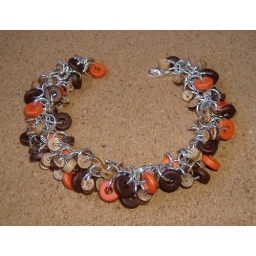
Cha-cha bracleet made with silver-plated jump rings, ceramic beads in brown and orange and tiny cork beads